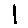
Label: 1